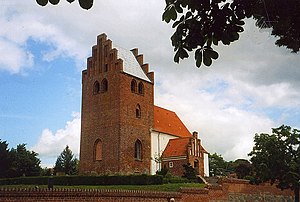
Måløv Kirke
Måløv Kirke er en typisk dansk middelalderkirke, der ligger i Måløv Sogn.